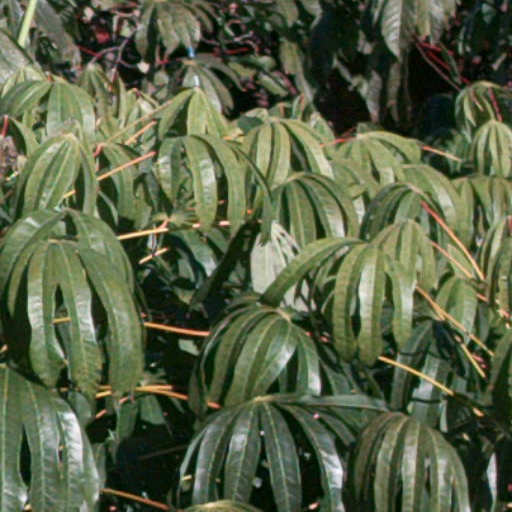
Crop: cassava